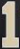
Number: 1